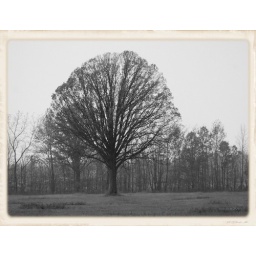
This is one of the three trees that are standing in a farm field on our road.